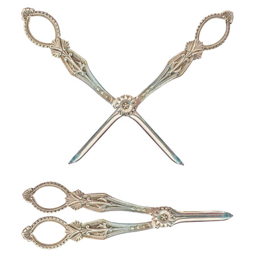
old silver open and closed scissors isolated on a white background